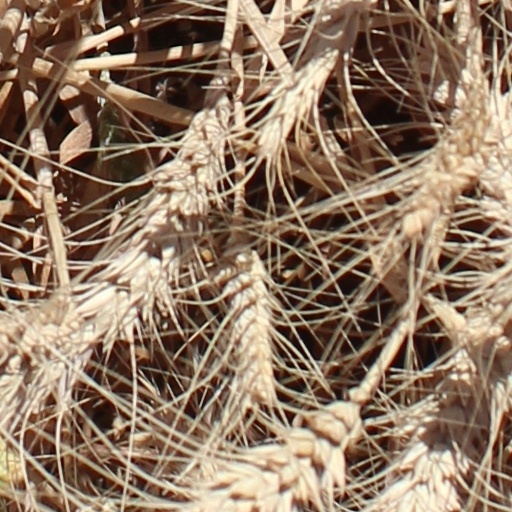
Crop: wheat